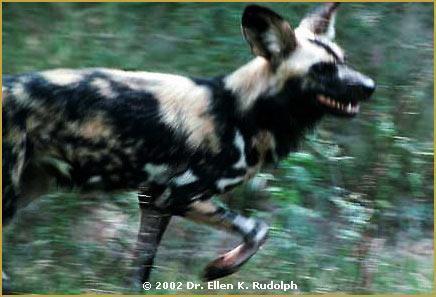
African_hunting_dog